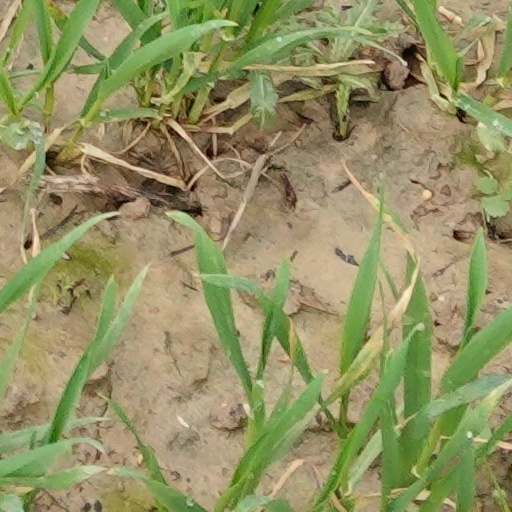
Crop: wheat